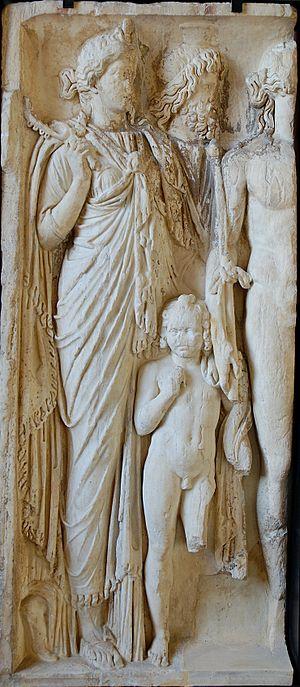
Isis (à gauche, tenant un sistre), Sarapis (coiffé du modius), l'enfant Harpocrate (tenant une corne d'abondance) et Dionysos (tenant le thyrse). Relief du dernier quart du IIe siècle ap. J.-C., découvert à Henchir el-Attermine, Tunisie.